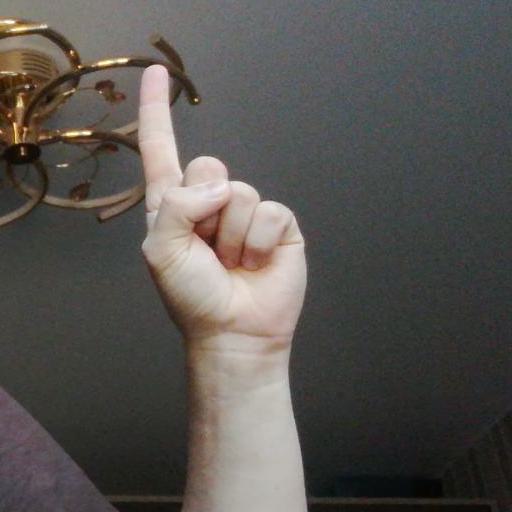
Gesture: one